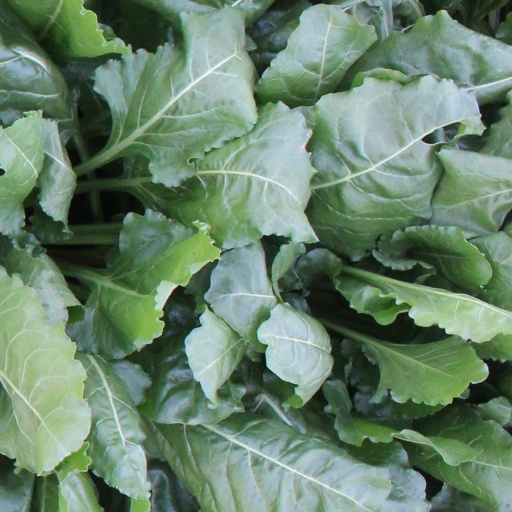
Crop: sugar beet